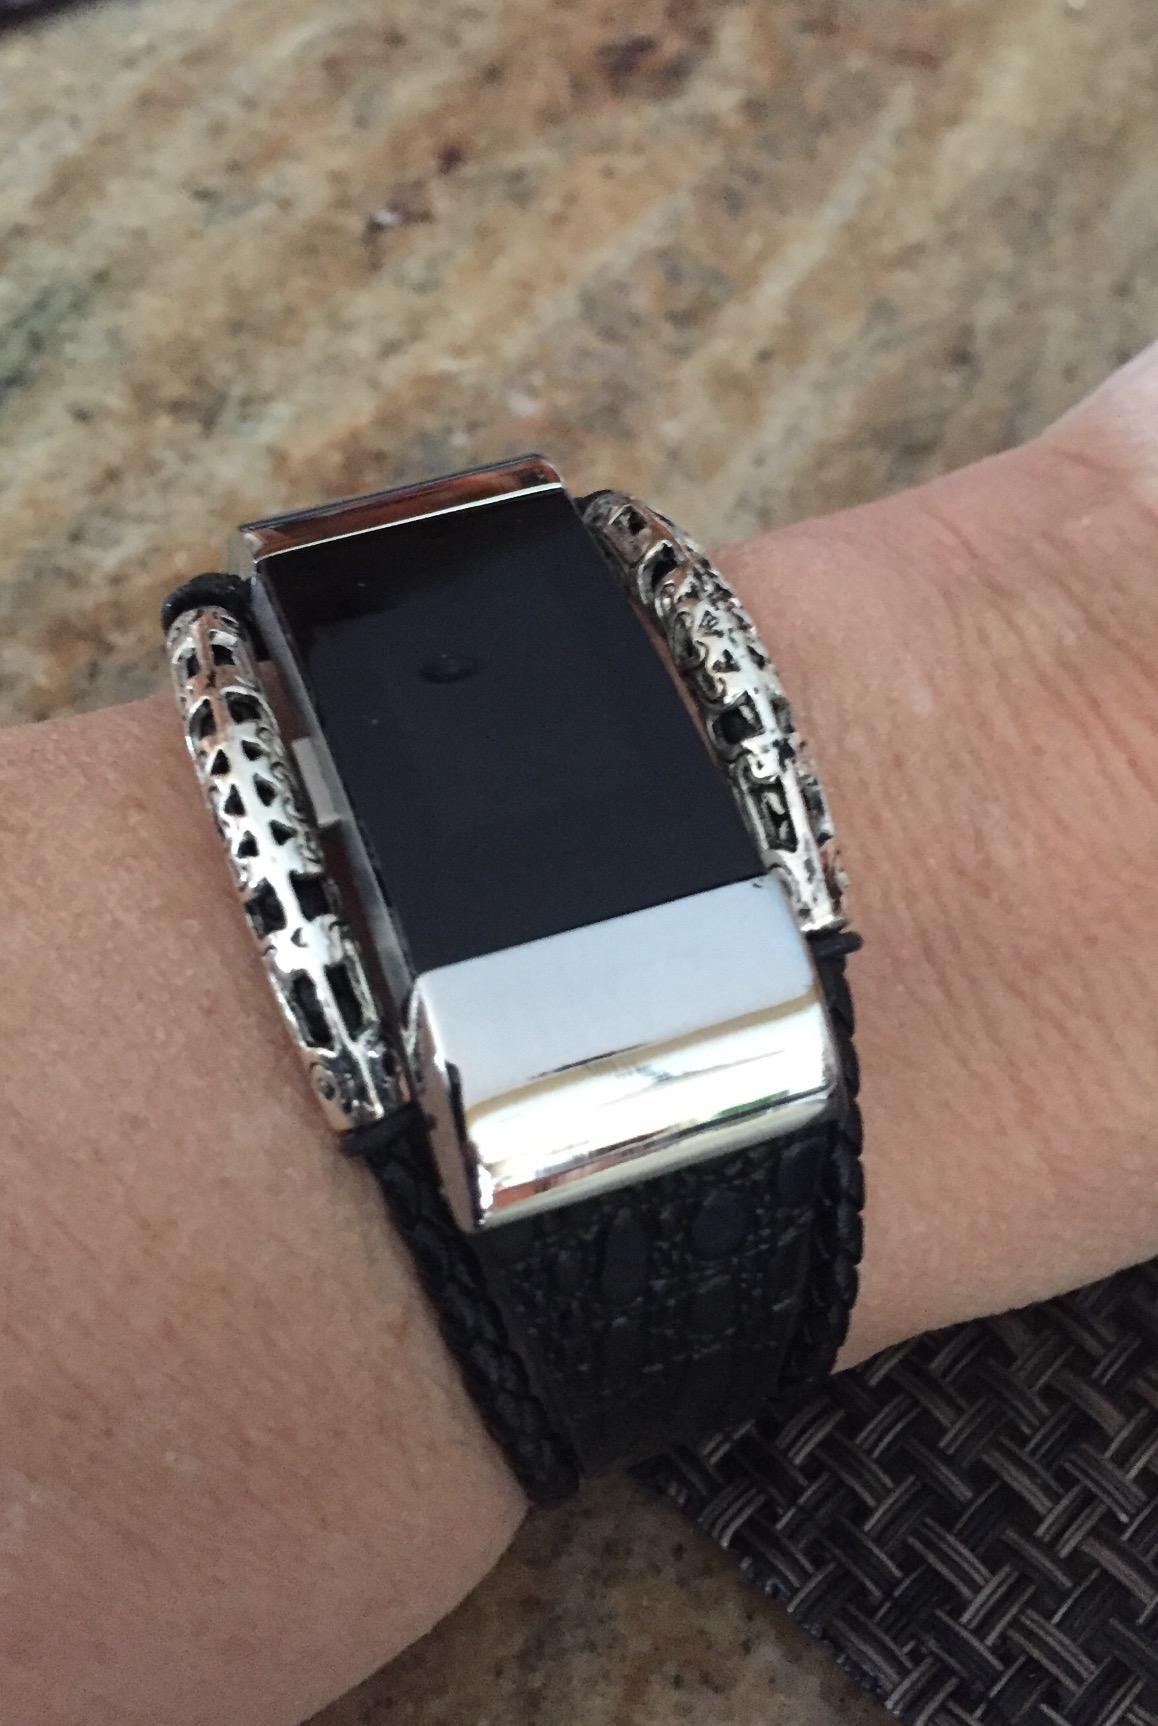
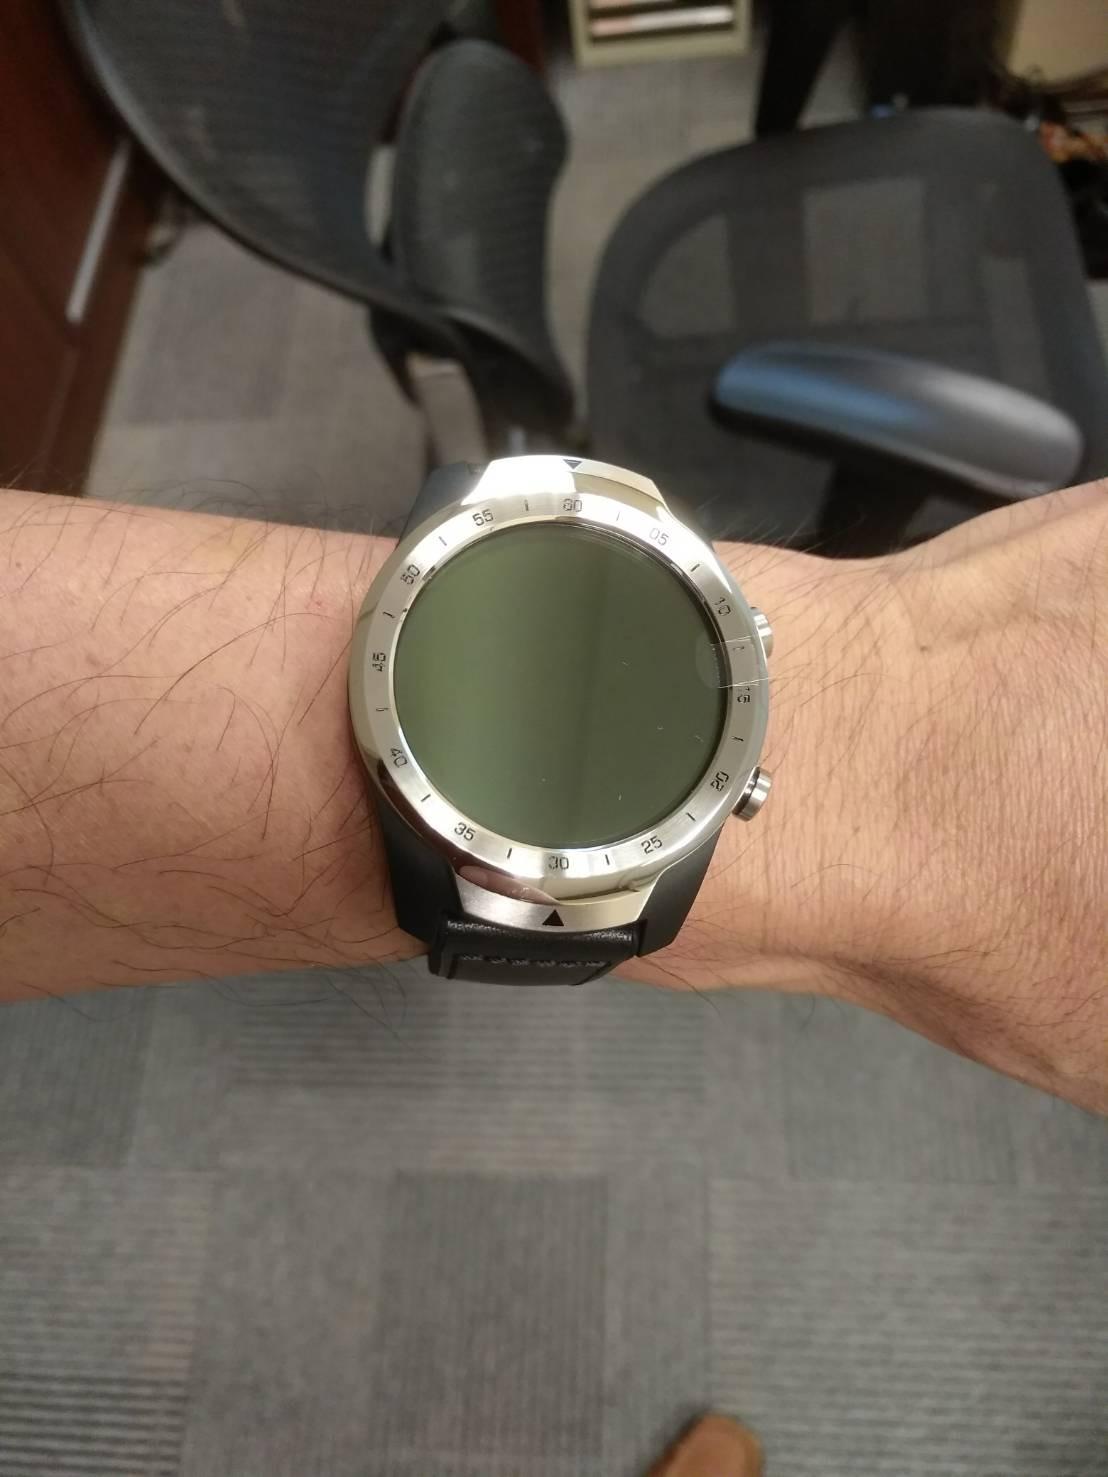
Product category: smartwatch
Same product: no